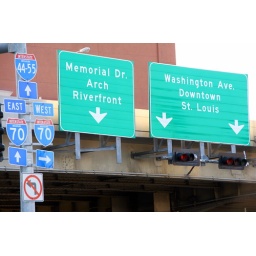
...highway signs under a bridge in St. Louis. This is close to Laclede's Landing - a reclaimed warehouse district...